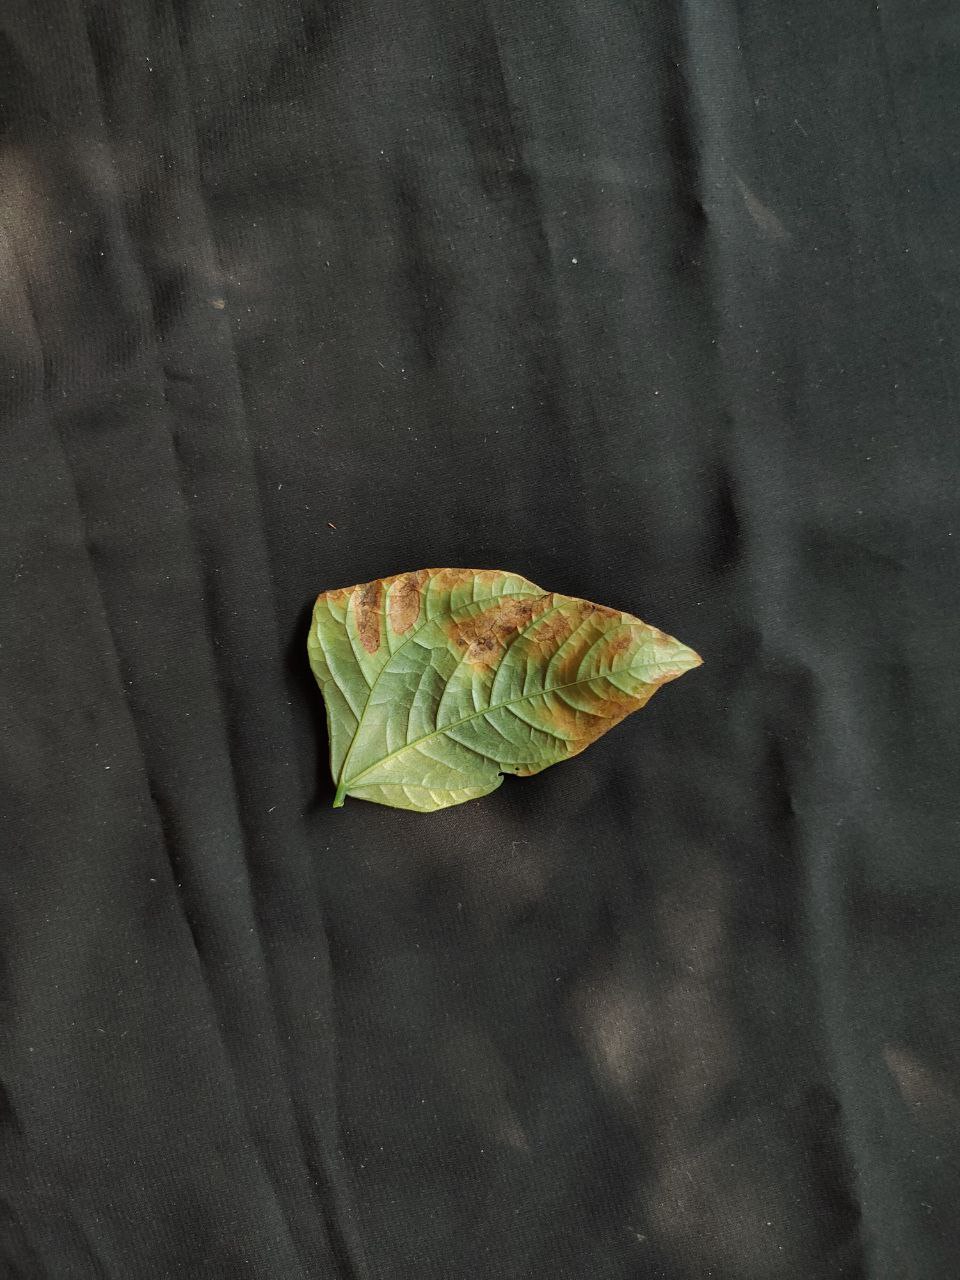
Crop: cowpea
Leaf condition: Bacterial wilt